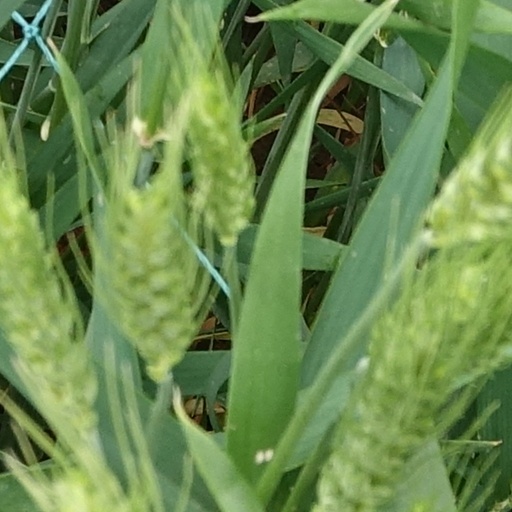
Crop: wheat